SS.11

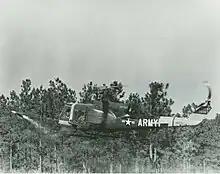
The SS.11 was integrated with the UH-1B Huey with the US Army and even saw limited combat use in Vietnam.

After the cancellation of the SSM-A-23 Dart in 1958, the United States began evaluating the SS.11, and accepted it into service in 1961 as the AGM-22A. The missile was deployed from UH-1B Huey helicopters using either the XM11 or M22 armament subsystems. In U.S. Army service, the SS.11 was used mainly to develop tactics employing antitank helicopters and to train future helicopter crews. In September 1966, 12 U.S. Army UH-1B helicopters belonging to a special unit, fitted with the XM-58 stabilized sight arrived in South Vietnam. One month later, they fired AGM-22s in combat. In May 1972 in response to the North Vietnamese armor used in the Easter Offensive six UH-1s equipped with AGM-22s were deployed in Quang Tri Province. The system was rated moderately effective against tanks, but was extensively used against bunkers and fortified structures. All units were withdrawn to the U.S. by 31 October 1972.